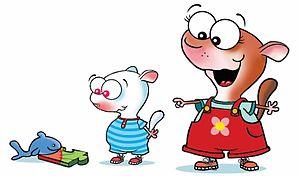
YaYa et Zouk
YaYa et Zouk ou YaYa & Zouk est une série télévisée d'animation canadienne de 146 épisodes de 5 minutes produite par ToonDraw et créée par Raymond Lebrun et Dominique Jolin, produite par et diffusée depuis le 12 septembre 2015 sur ICI Radio-Canada Télé et sur Yoopa.